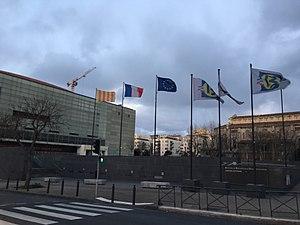
Drapeau sur l'esplanade des Archives et bibliothèque départementales des Bouches-du-Rhône.
Les archives et bibliothèque départementales Gaston Defferre sont un bâtiment construit en 2006 dans le 3ᵉ arrondissement de Marseille et abritant les archives départementales et la bibliothèque départementale de prêt des Bouches-du-Rhône.